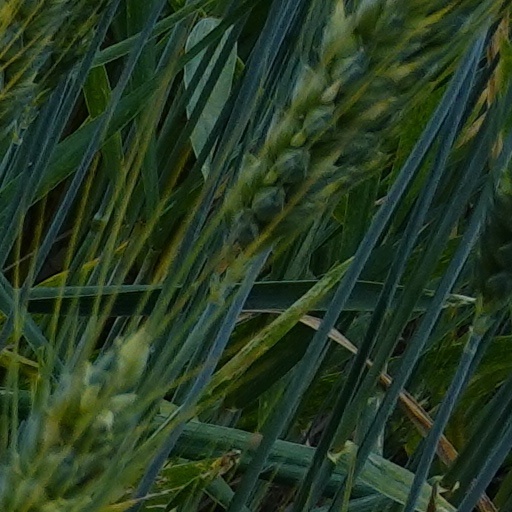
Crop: wheat